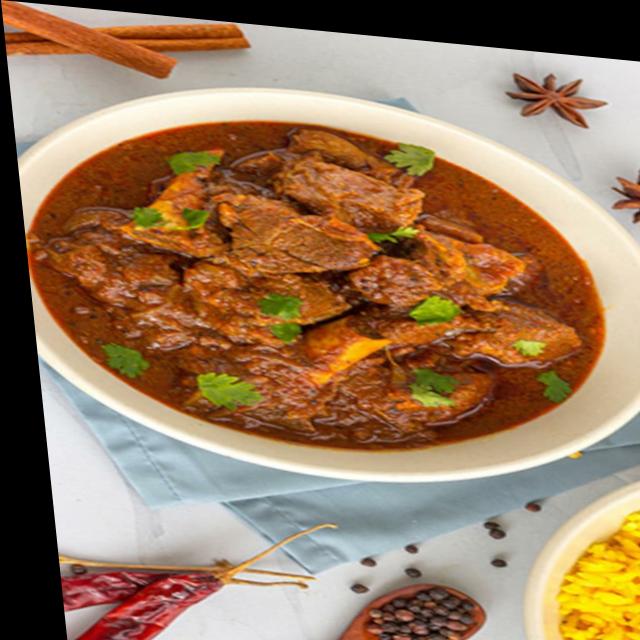
Dish: mutton_curry